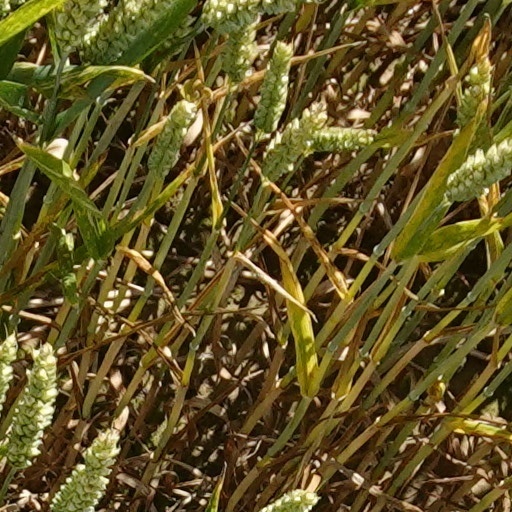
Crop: wheat